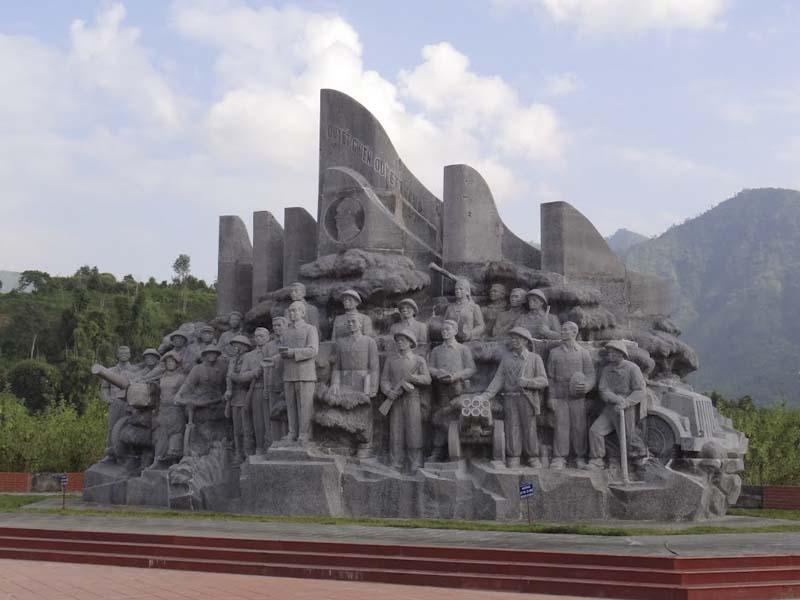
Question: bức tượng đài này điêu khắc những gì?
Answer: điêu khắc hình ảnh các anh hùng liệt sĩ